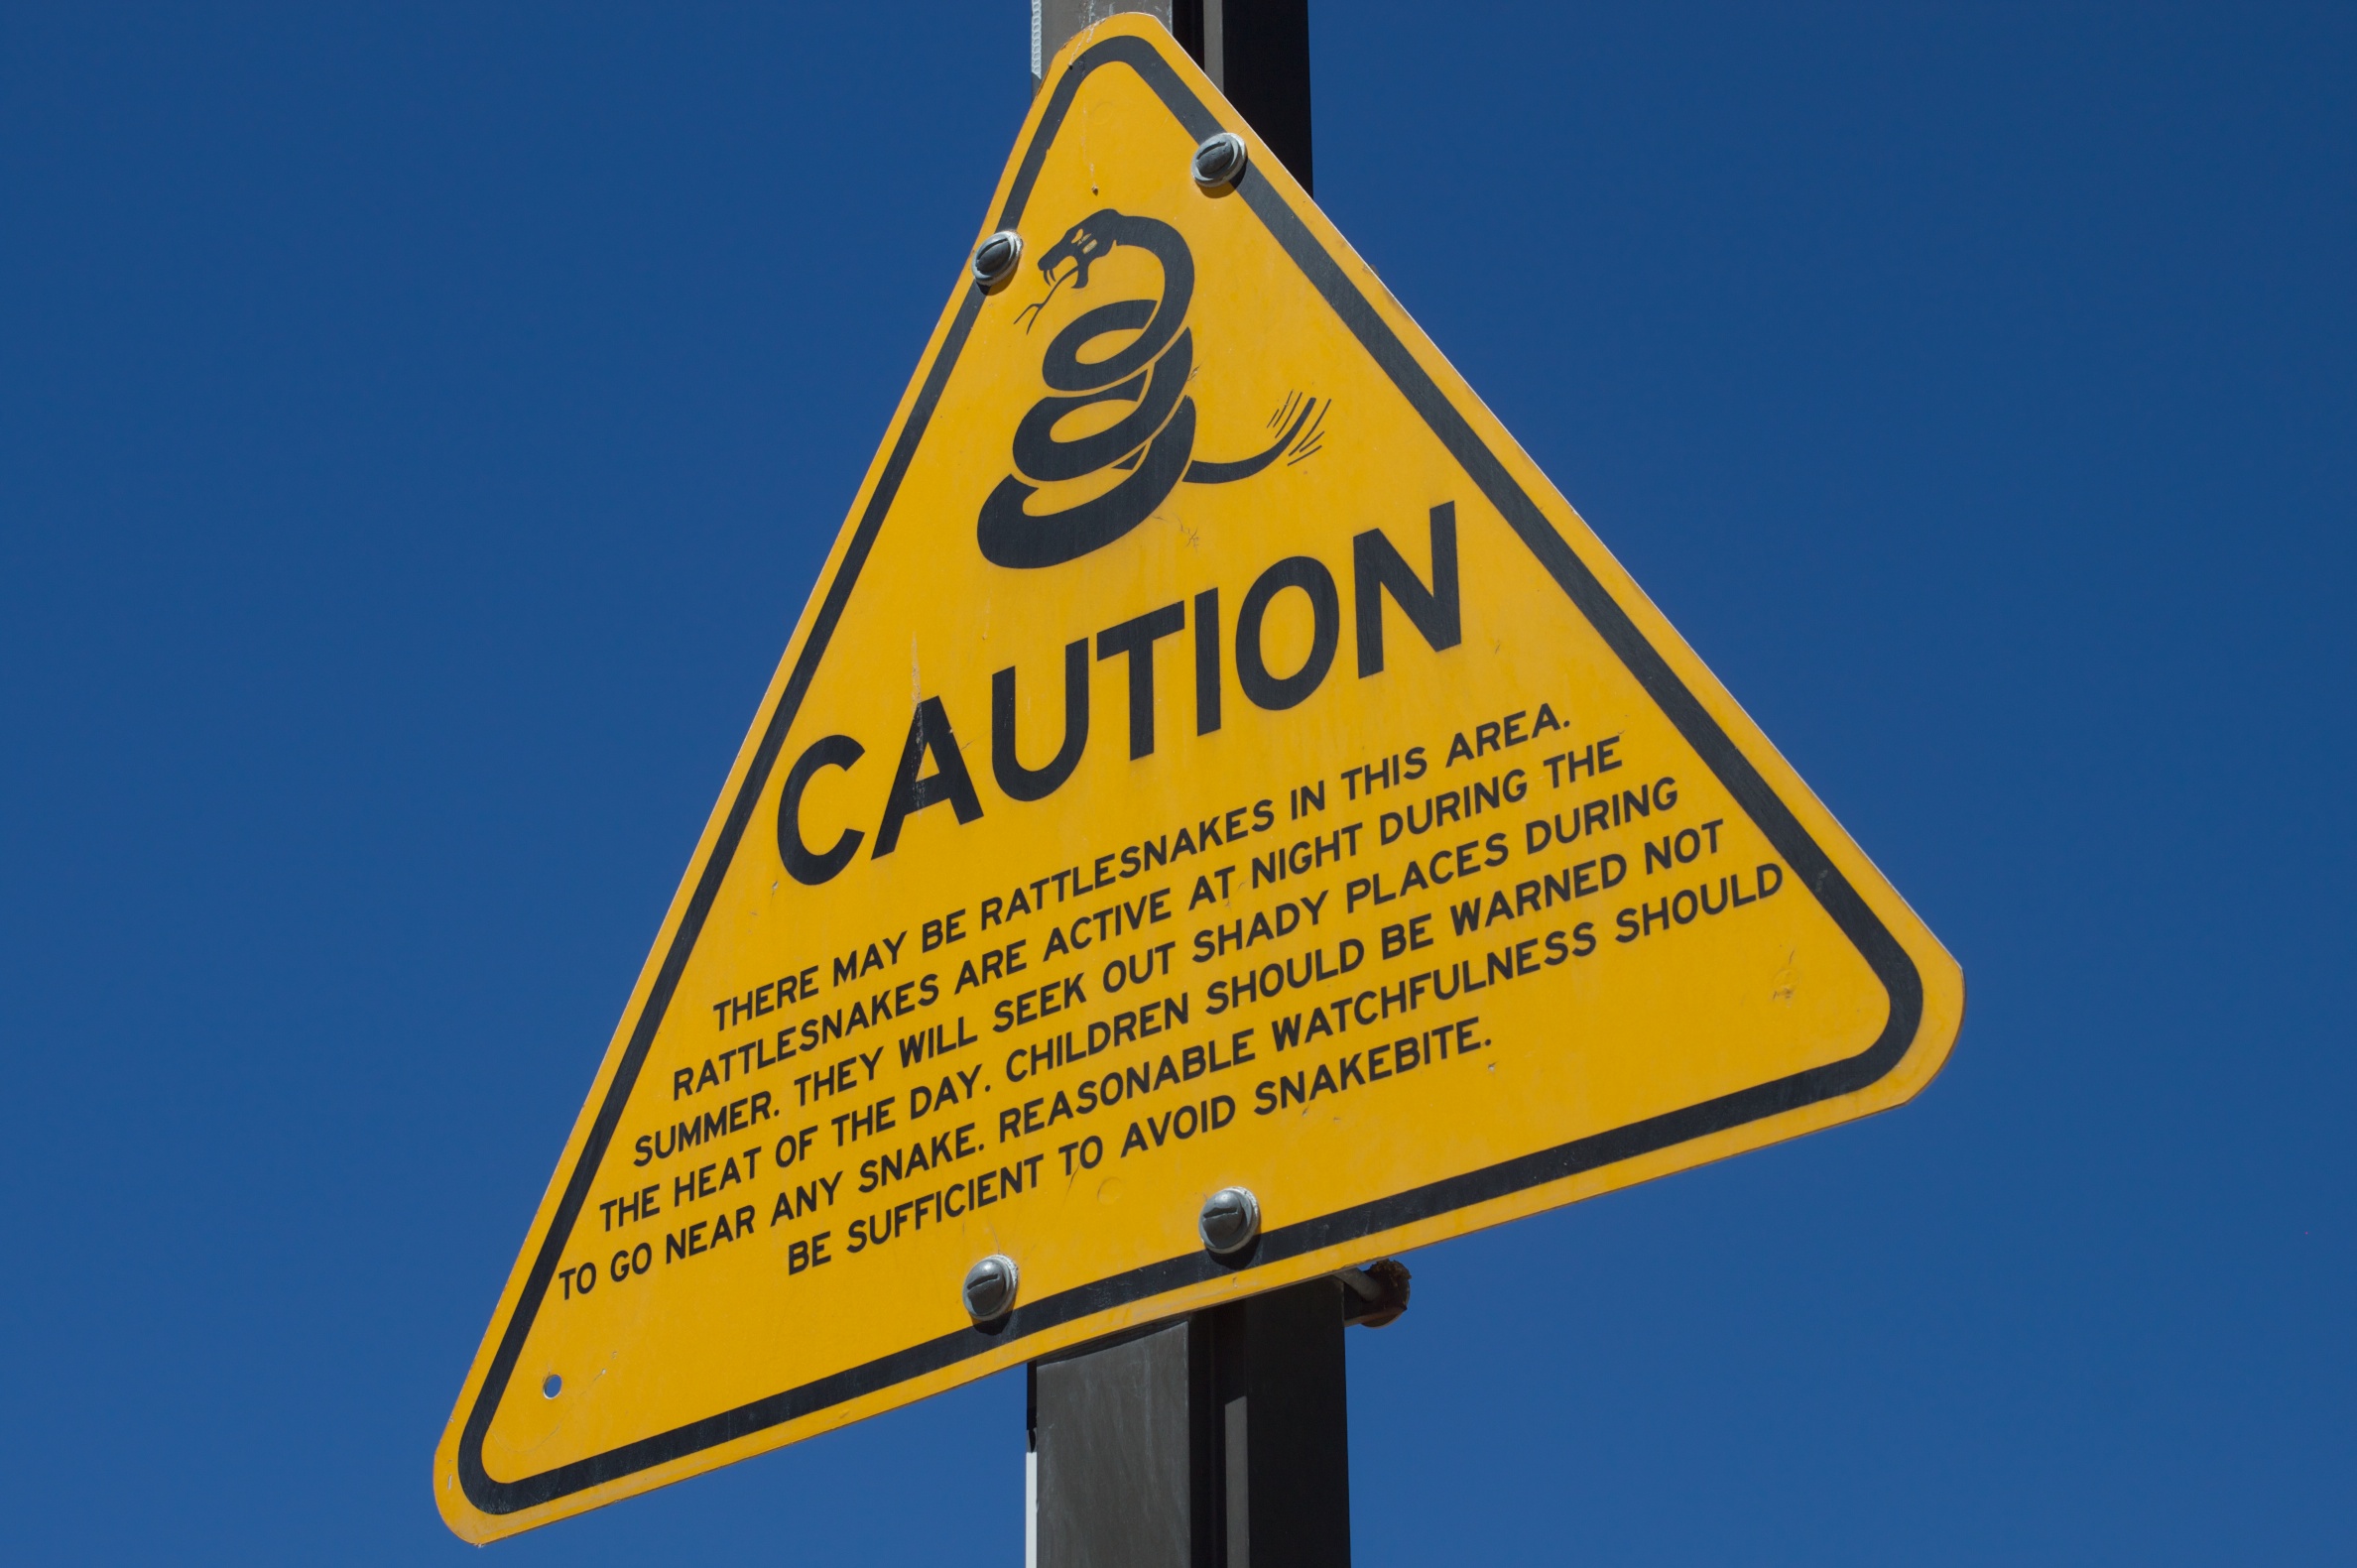
advertising, sign, street sign, yellow, signage, lane, traffic sign